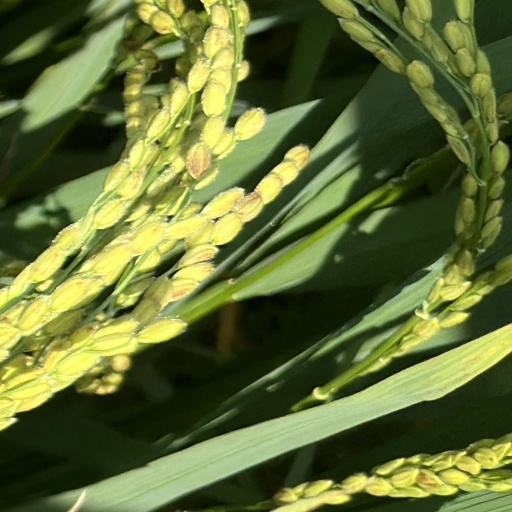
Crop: rice